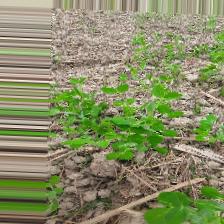
Label: Normal